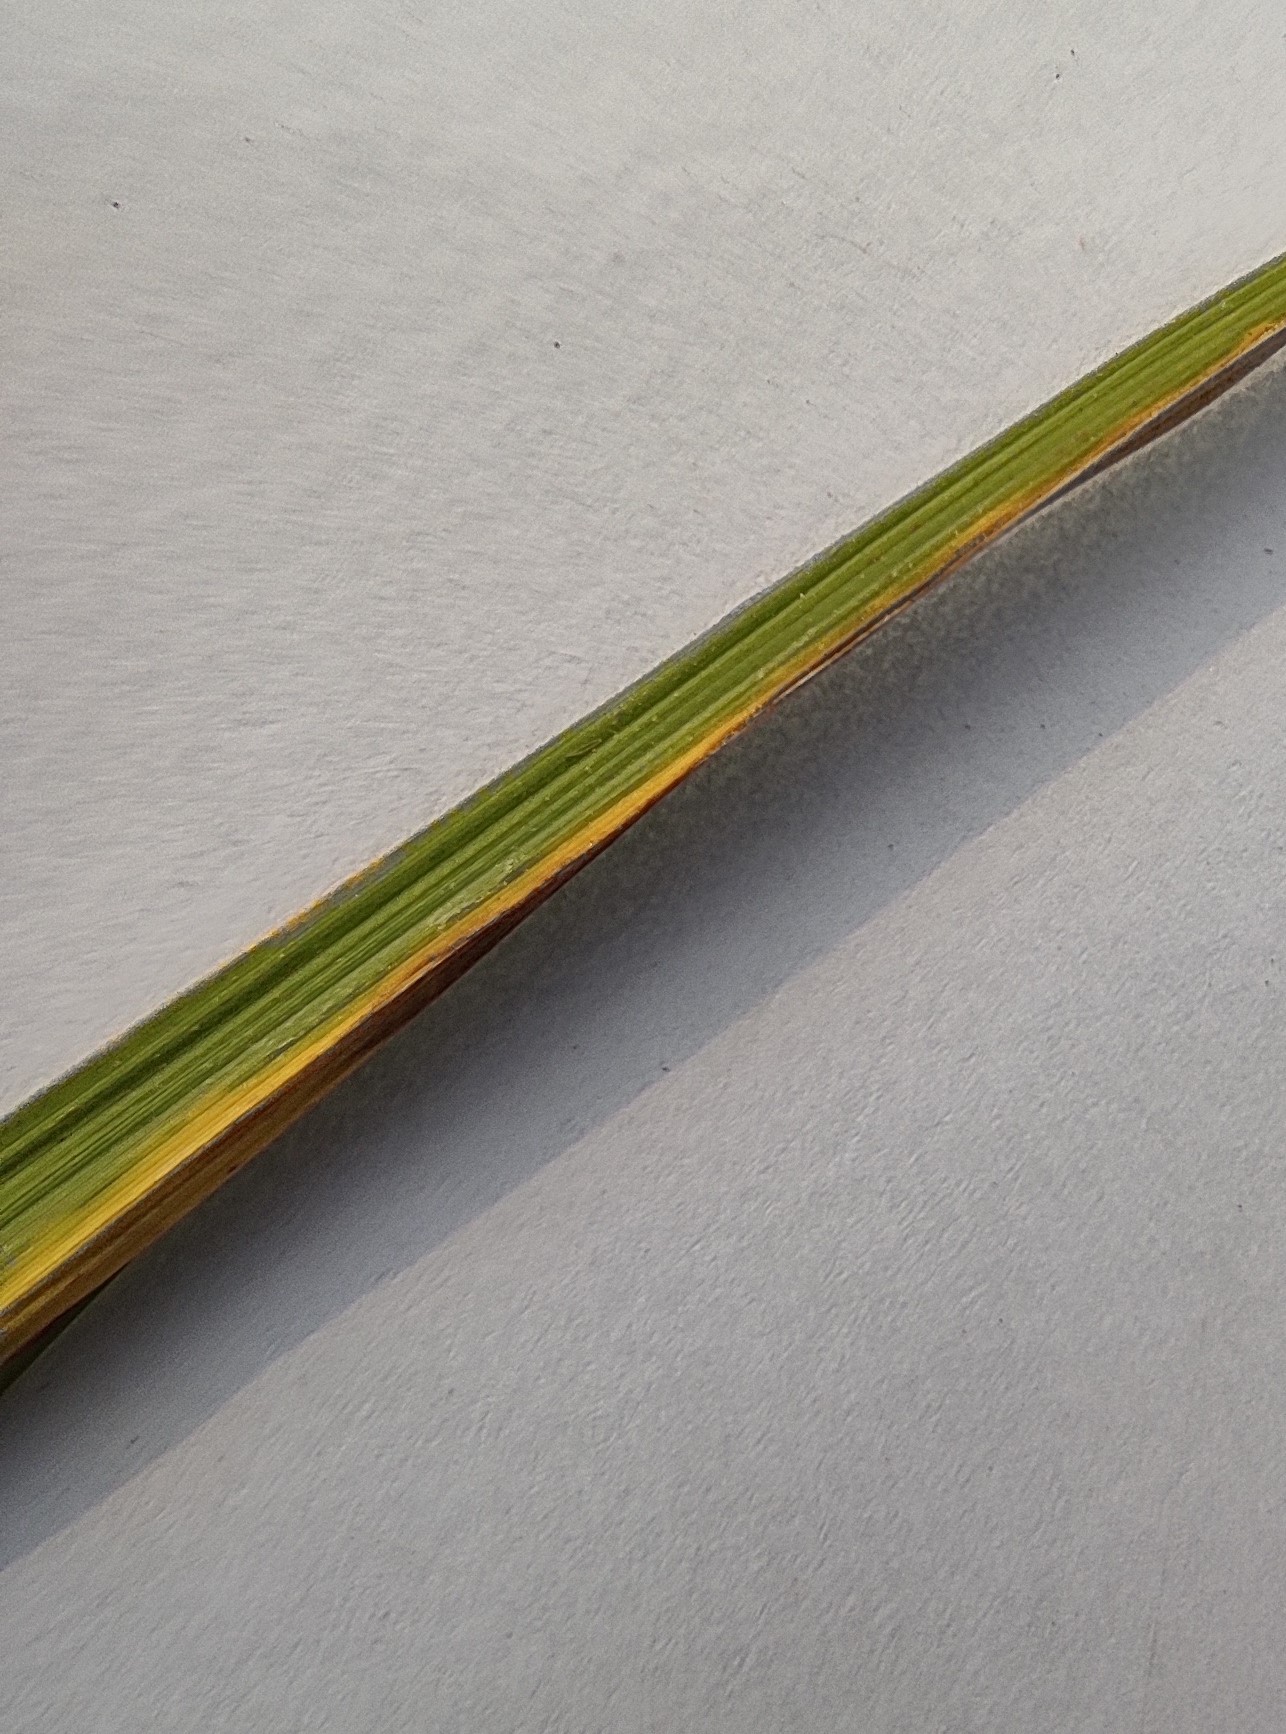
Label: Rice Stripes